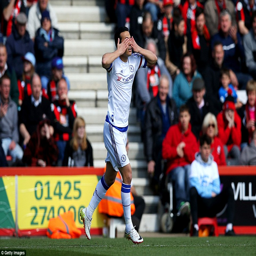
the fifth - minutes strike was the former forward 's third goal in games for the champions